Founders and Survivors

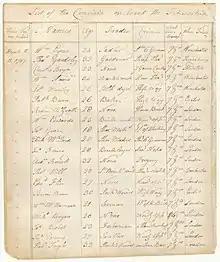
Example of the convict records held by the NSW State Library

Data was collected from convict records of the 76,820 men, women, and children transported to Tasmania (Van Diemen's Land) during the 19th century as well as their descendants. Records kept by the government administrators of the convict system included detailed descriptions of height, eye colour, hair colour, facial characteristics, literacy level, trade skills, place of birth, family history, past crimes, sentence, behaviour during incarceration, later punishments, grants of pardon, tickets of leave, marriage, and death. By tracing family histories, data was collected on life span, health, future occupations and geographical movement of the convicts and their descendants. Comparison with services records of descendants who served in the AIF in World War investigated changes in height, childhood diet and health, and resilience under stress.